House of Braose

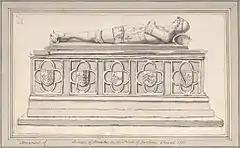
Funerary monument to Thomas de Braose (died 1395), dressed in full armour, his head resting on a helm. The tomb chest is decorated with quatrefoils and shields. South wall of sanctuary, St Mary's Church, Horsham, West Sussex.

The House of Braose ("alias" Breuse, Brewes, Brehuse, Briouze, Brewose etc., Latinised to de Braiosa) was a prominent family of Anglo-Norman nobles originating in Briouze, near Argentan, Orne, Normandy. Members of this family played a significant part in the Norman conquest of England and subsequent power struggles in England, Wales and Ireland in the 11th to 14th centuries.